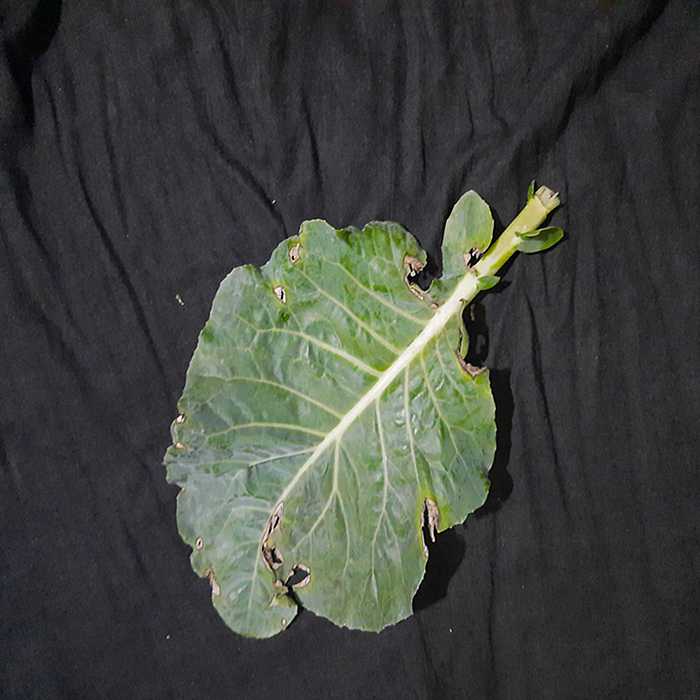
Plant: Cauliflower
Label: Downy mildew